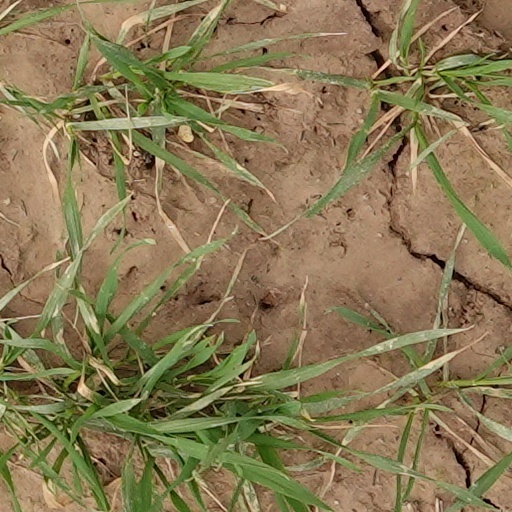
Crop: wheat